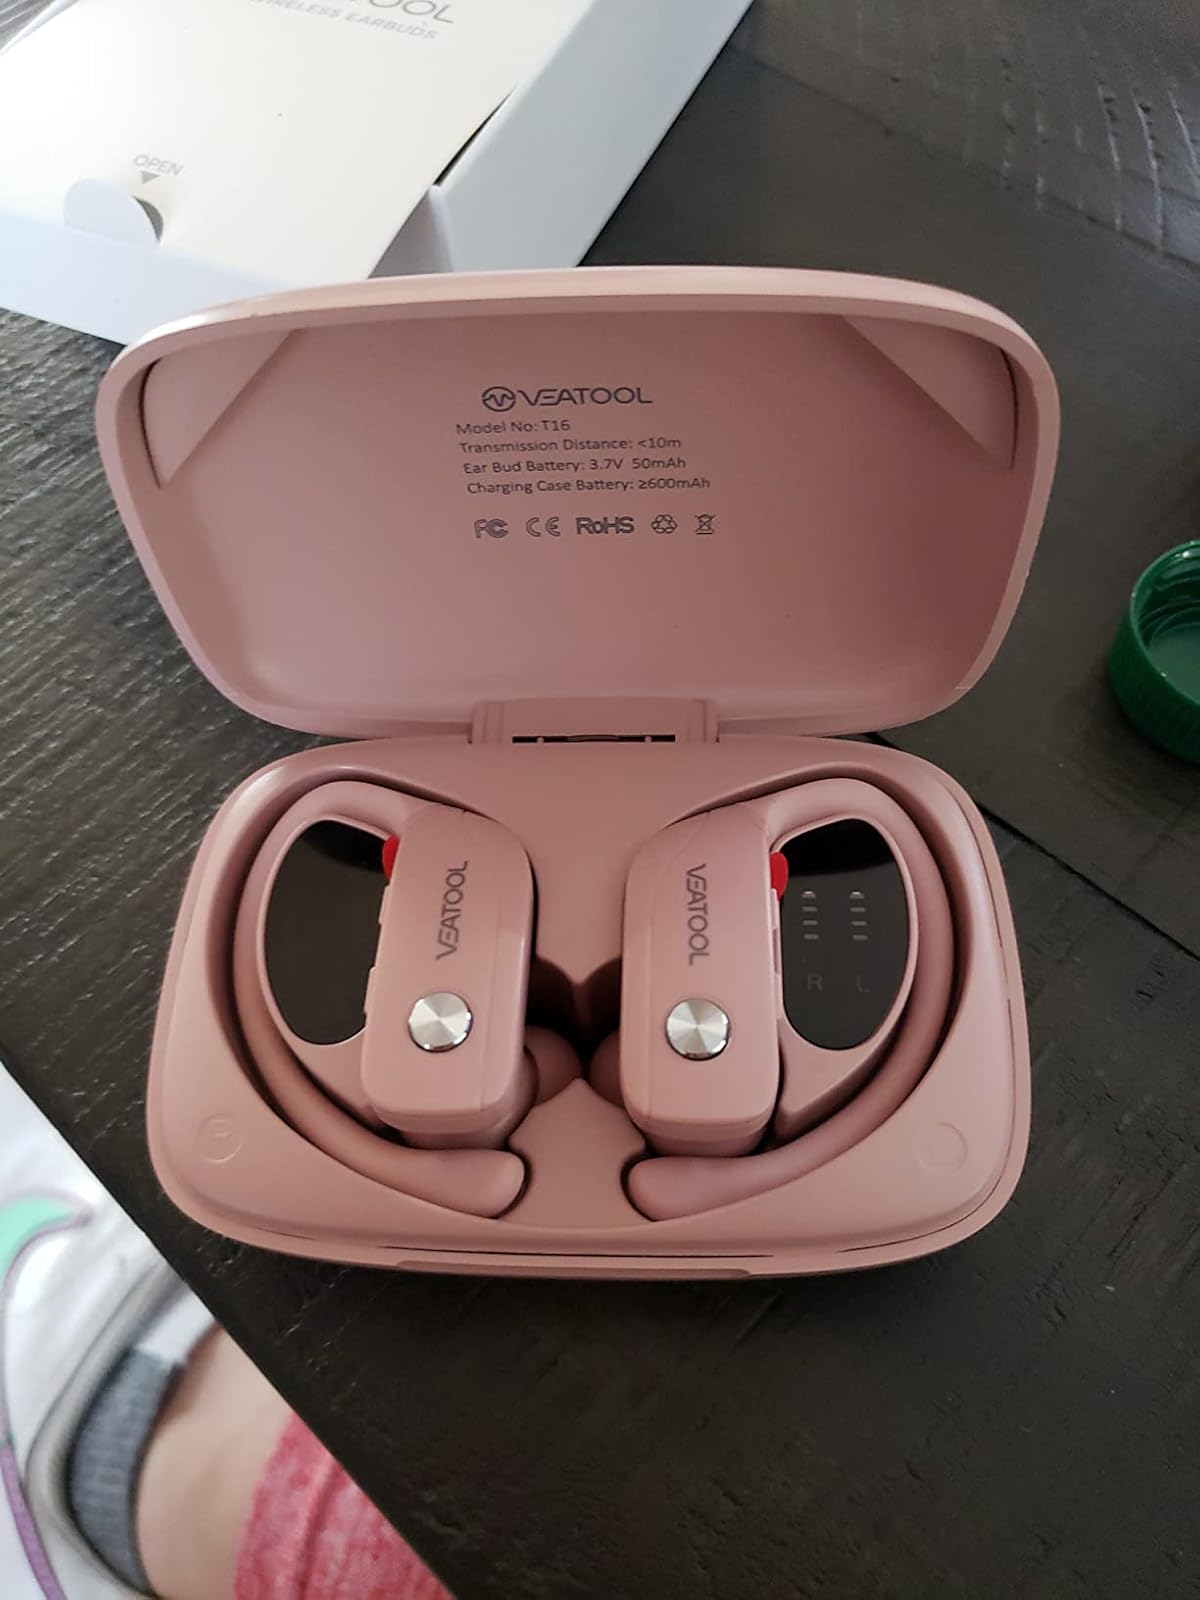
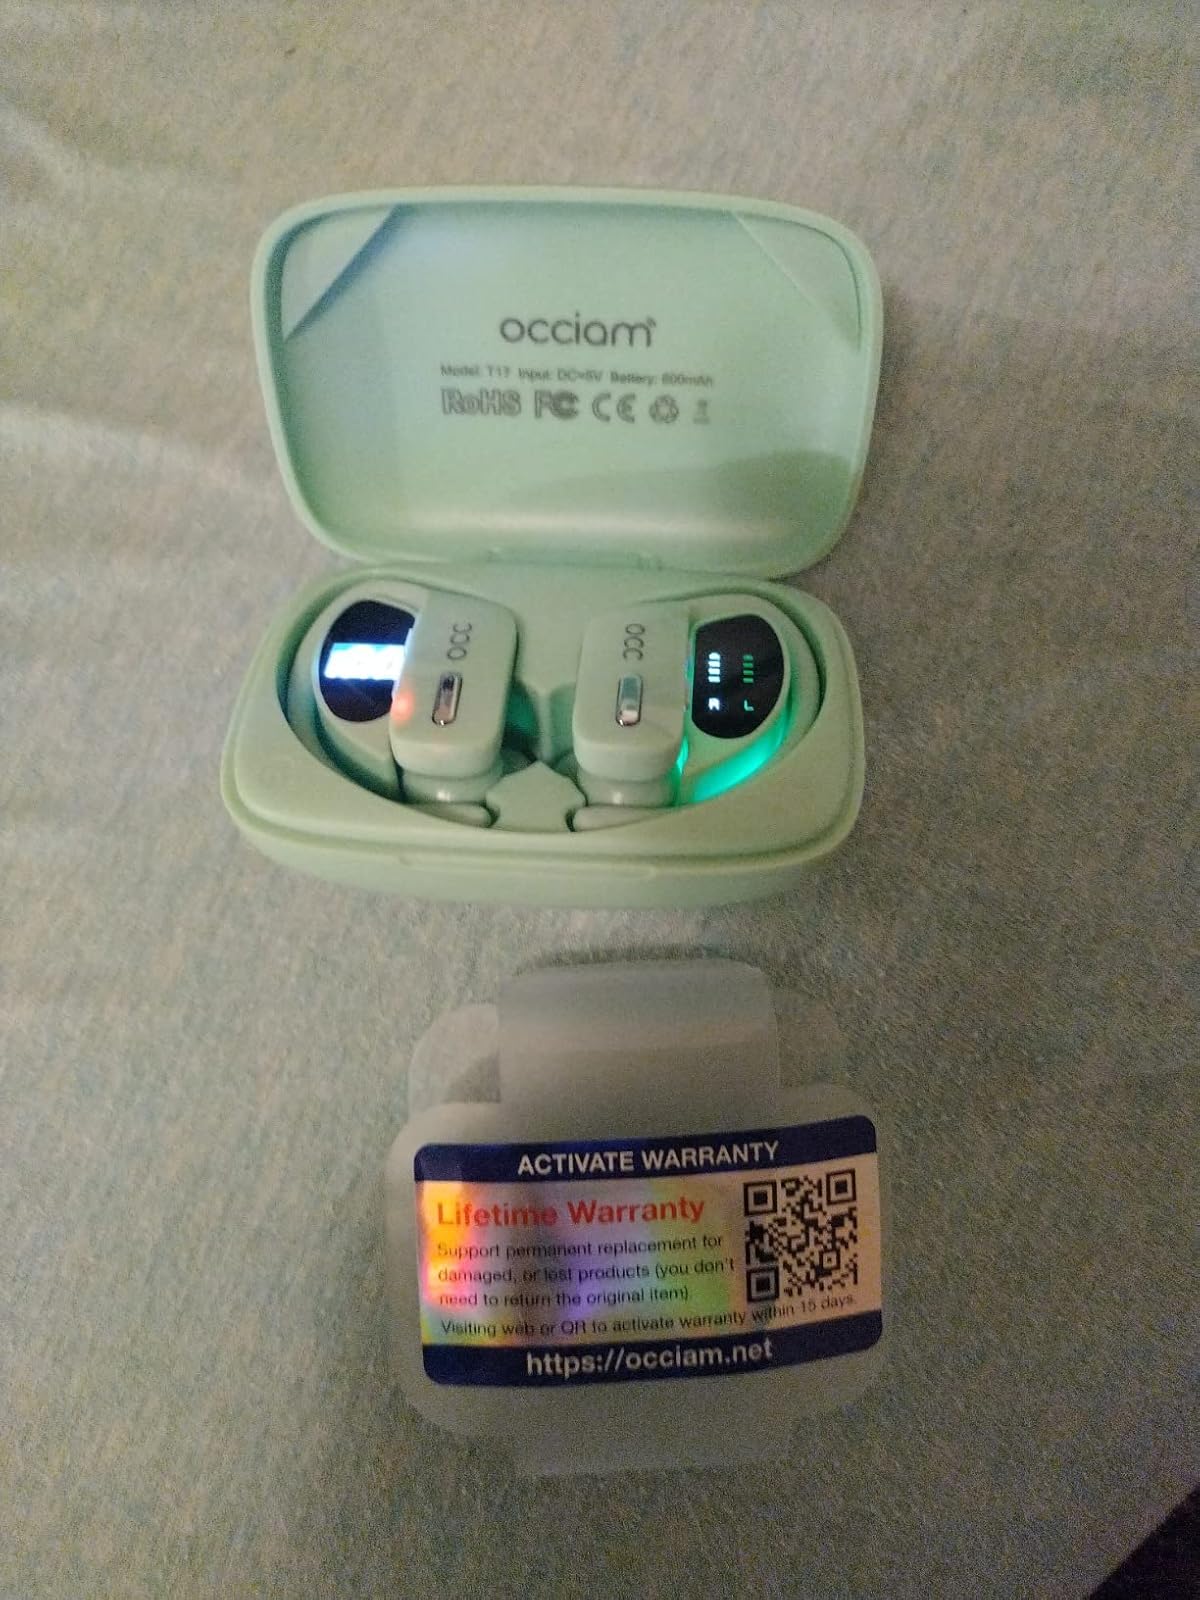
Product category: earbuds
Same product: no